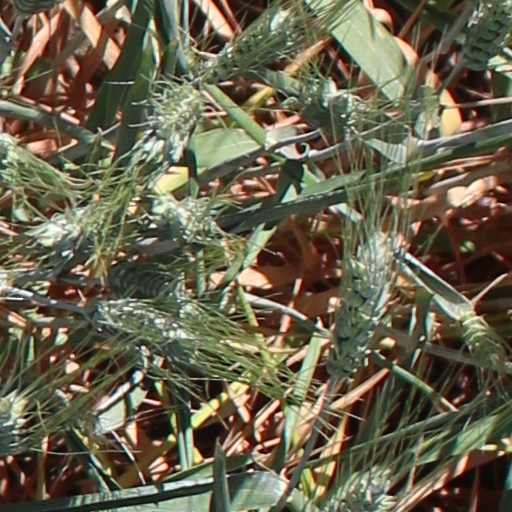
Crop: wheat